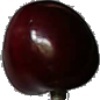
Label: Cherry 1